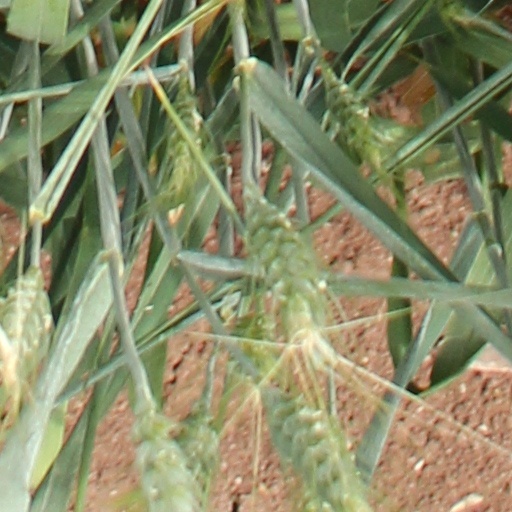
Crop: wheat